Just Us!

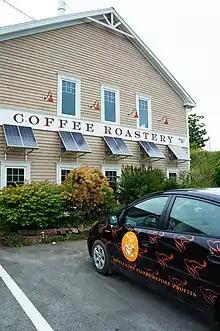
Grand Pre roastery and retail outlet

The business began as a coffee roastery in New Minas. Just Us! Is the first fair trade coffee roaster in Canada, starting a movement that lead to many other fair trade roasters in Canada. The business is a worker-owned cooperative, a decision inspired by the producer co-ops in Mexico from which Just Us! sources its coffee.